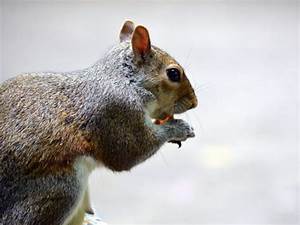
Label: scoiattolo